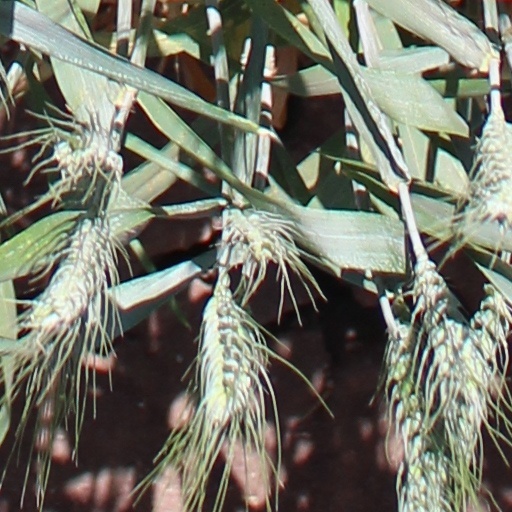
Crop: wheat